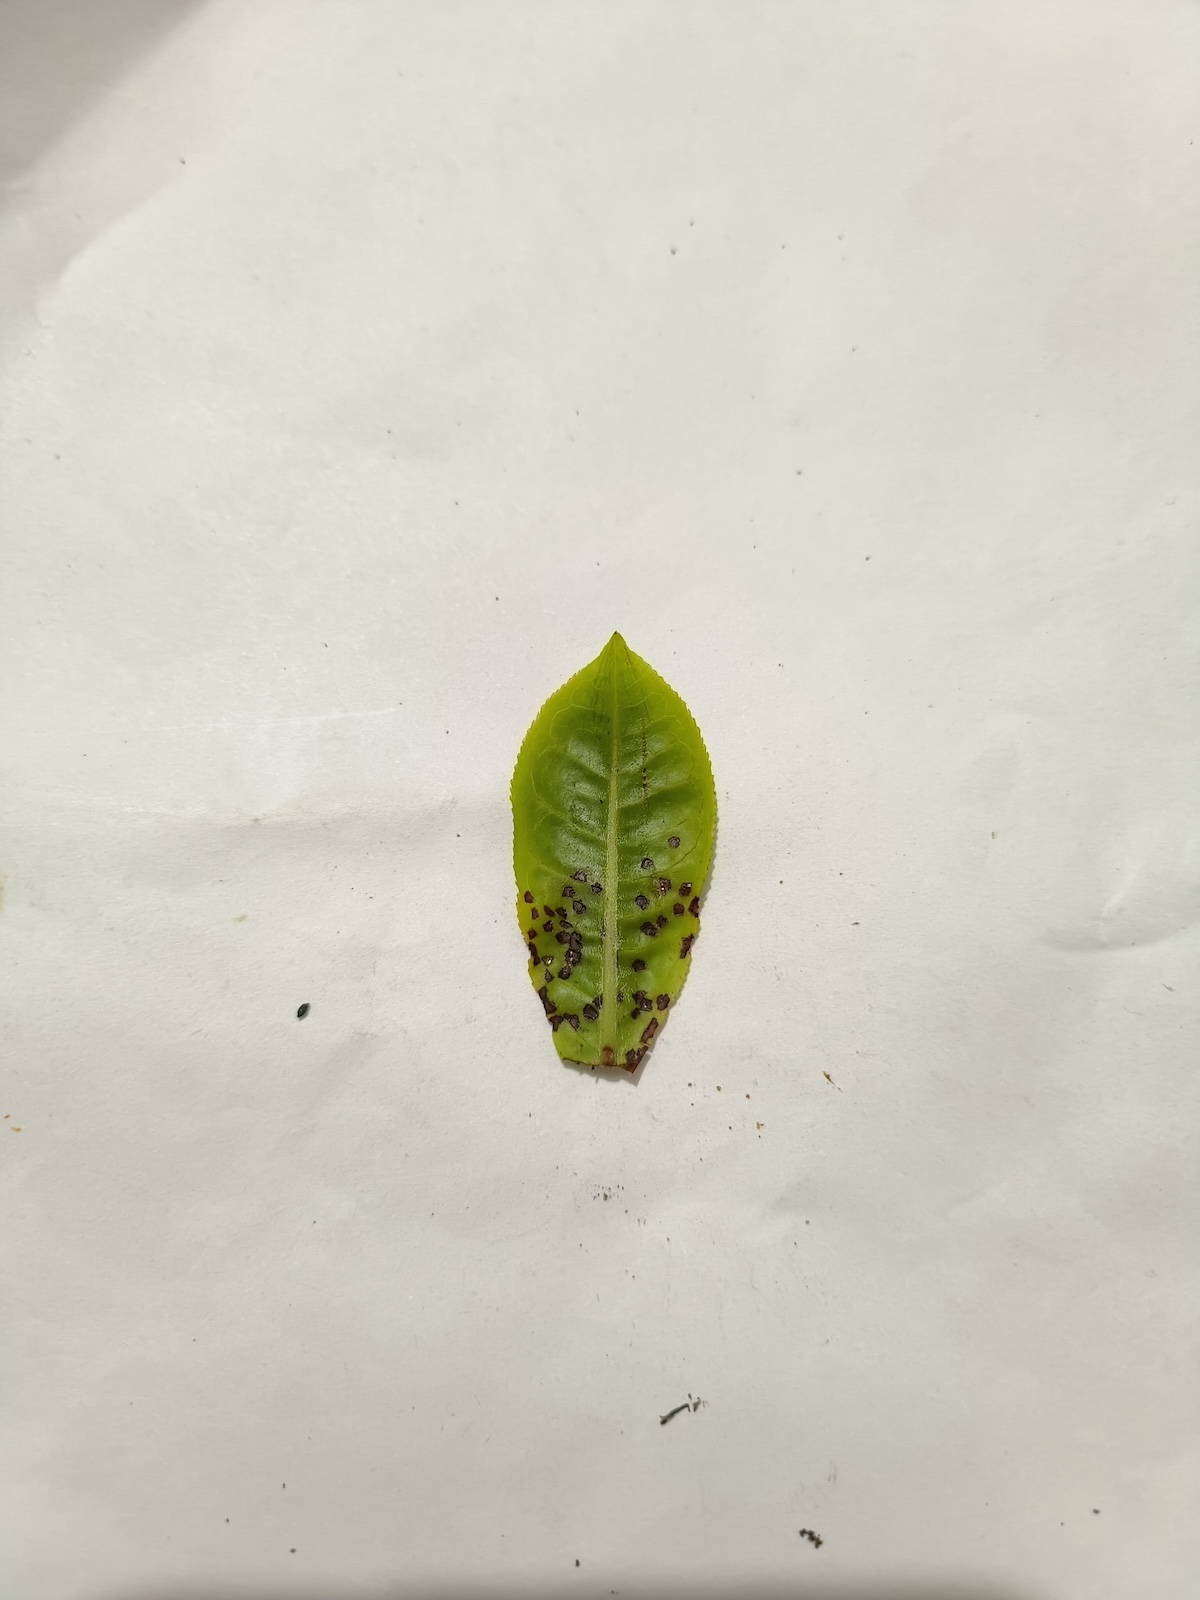
Label: Helopeltis